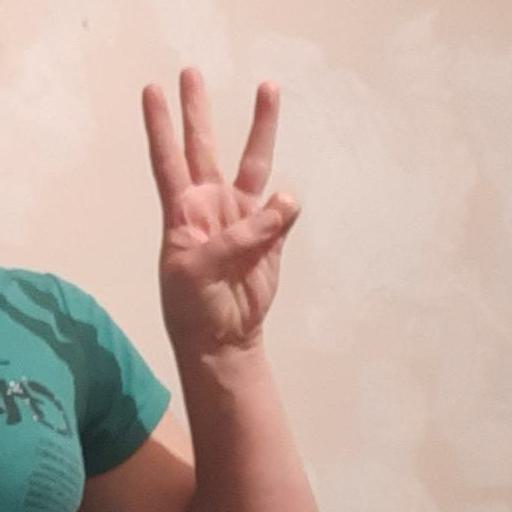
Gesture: three